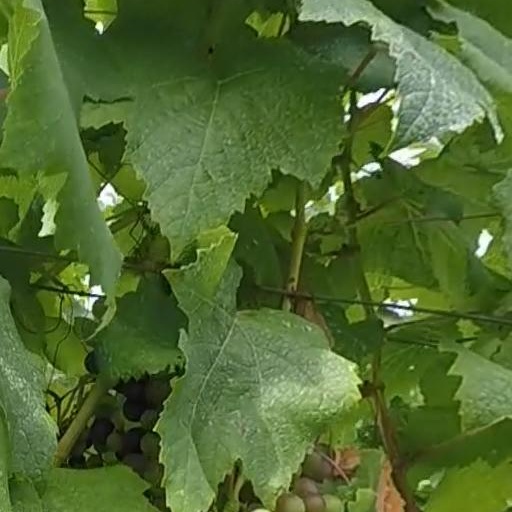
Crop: grape